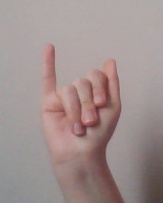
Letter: meem